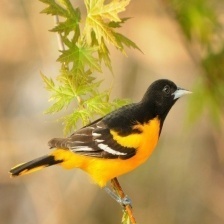
Species: BALTIMORE ORIOLE
Scientific name: ICTERUS GALBULA